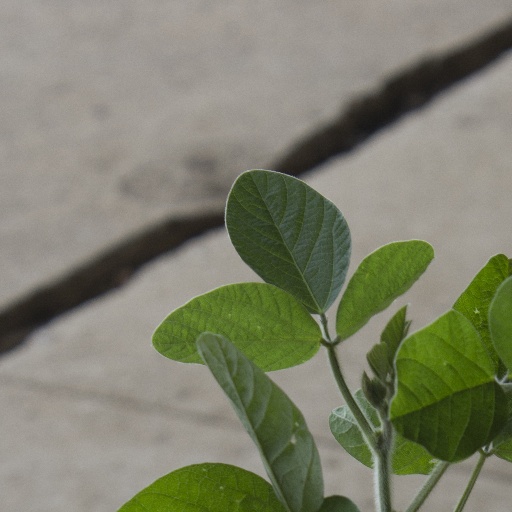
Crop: soybean